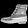
Label: Ankle boot